Svetlana Nemolyaeva

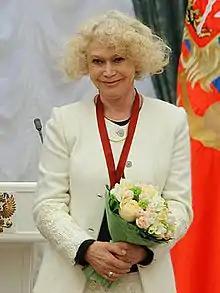
Nemolyaeva in 2012

Svetlana Vladimirovna Nemolyaeva (born 18 April 1937) is a Soviet and Russian actress of film and theatre. She is the widow of Alexander Lazarev.